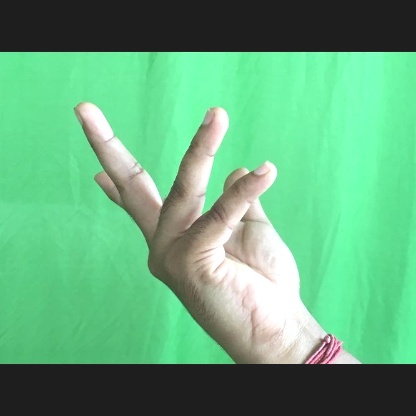
Mudra: Alapadmam